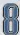
Number: 8